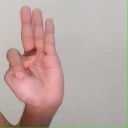
अक्षर: भ